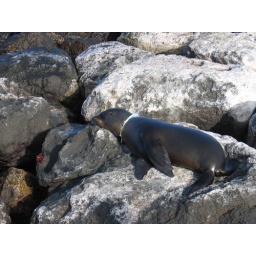
Sea lion with plastic bag around neck